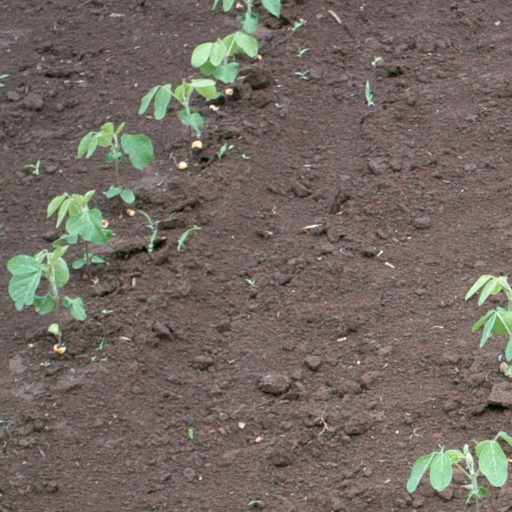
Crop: soybean